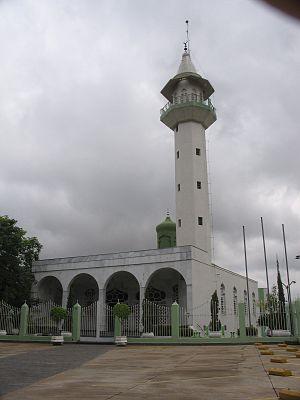
L'islam au Brésil est une religion minoritaire, d'abord apportée par des esclaves africains, puis par des immigrants libanais et syriens. L'islam n'est pas représentée de manière indépendante dans les tableaux et graphiques représentant les religions au Brésil, mais regroupés dans les "autres religions", qui représentent généralement environ 1% de la population du pays. Selon le recensement brésilien de 2010, le nombre de musulmans au Brésil était de 35 207. Les associations musulmanes au Brésil ont toutefois donné un nombre plus élevé d'adhérents : de 400 000 à 1,5 million. Ces estimations englobent une fourchette de 0,02 à 0,75% de la population brésilienne.